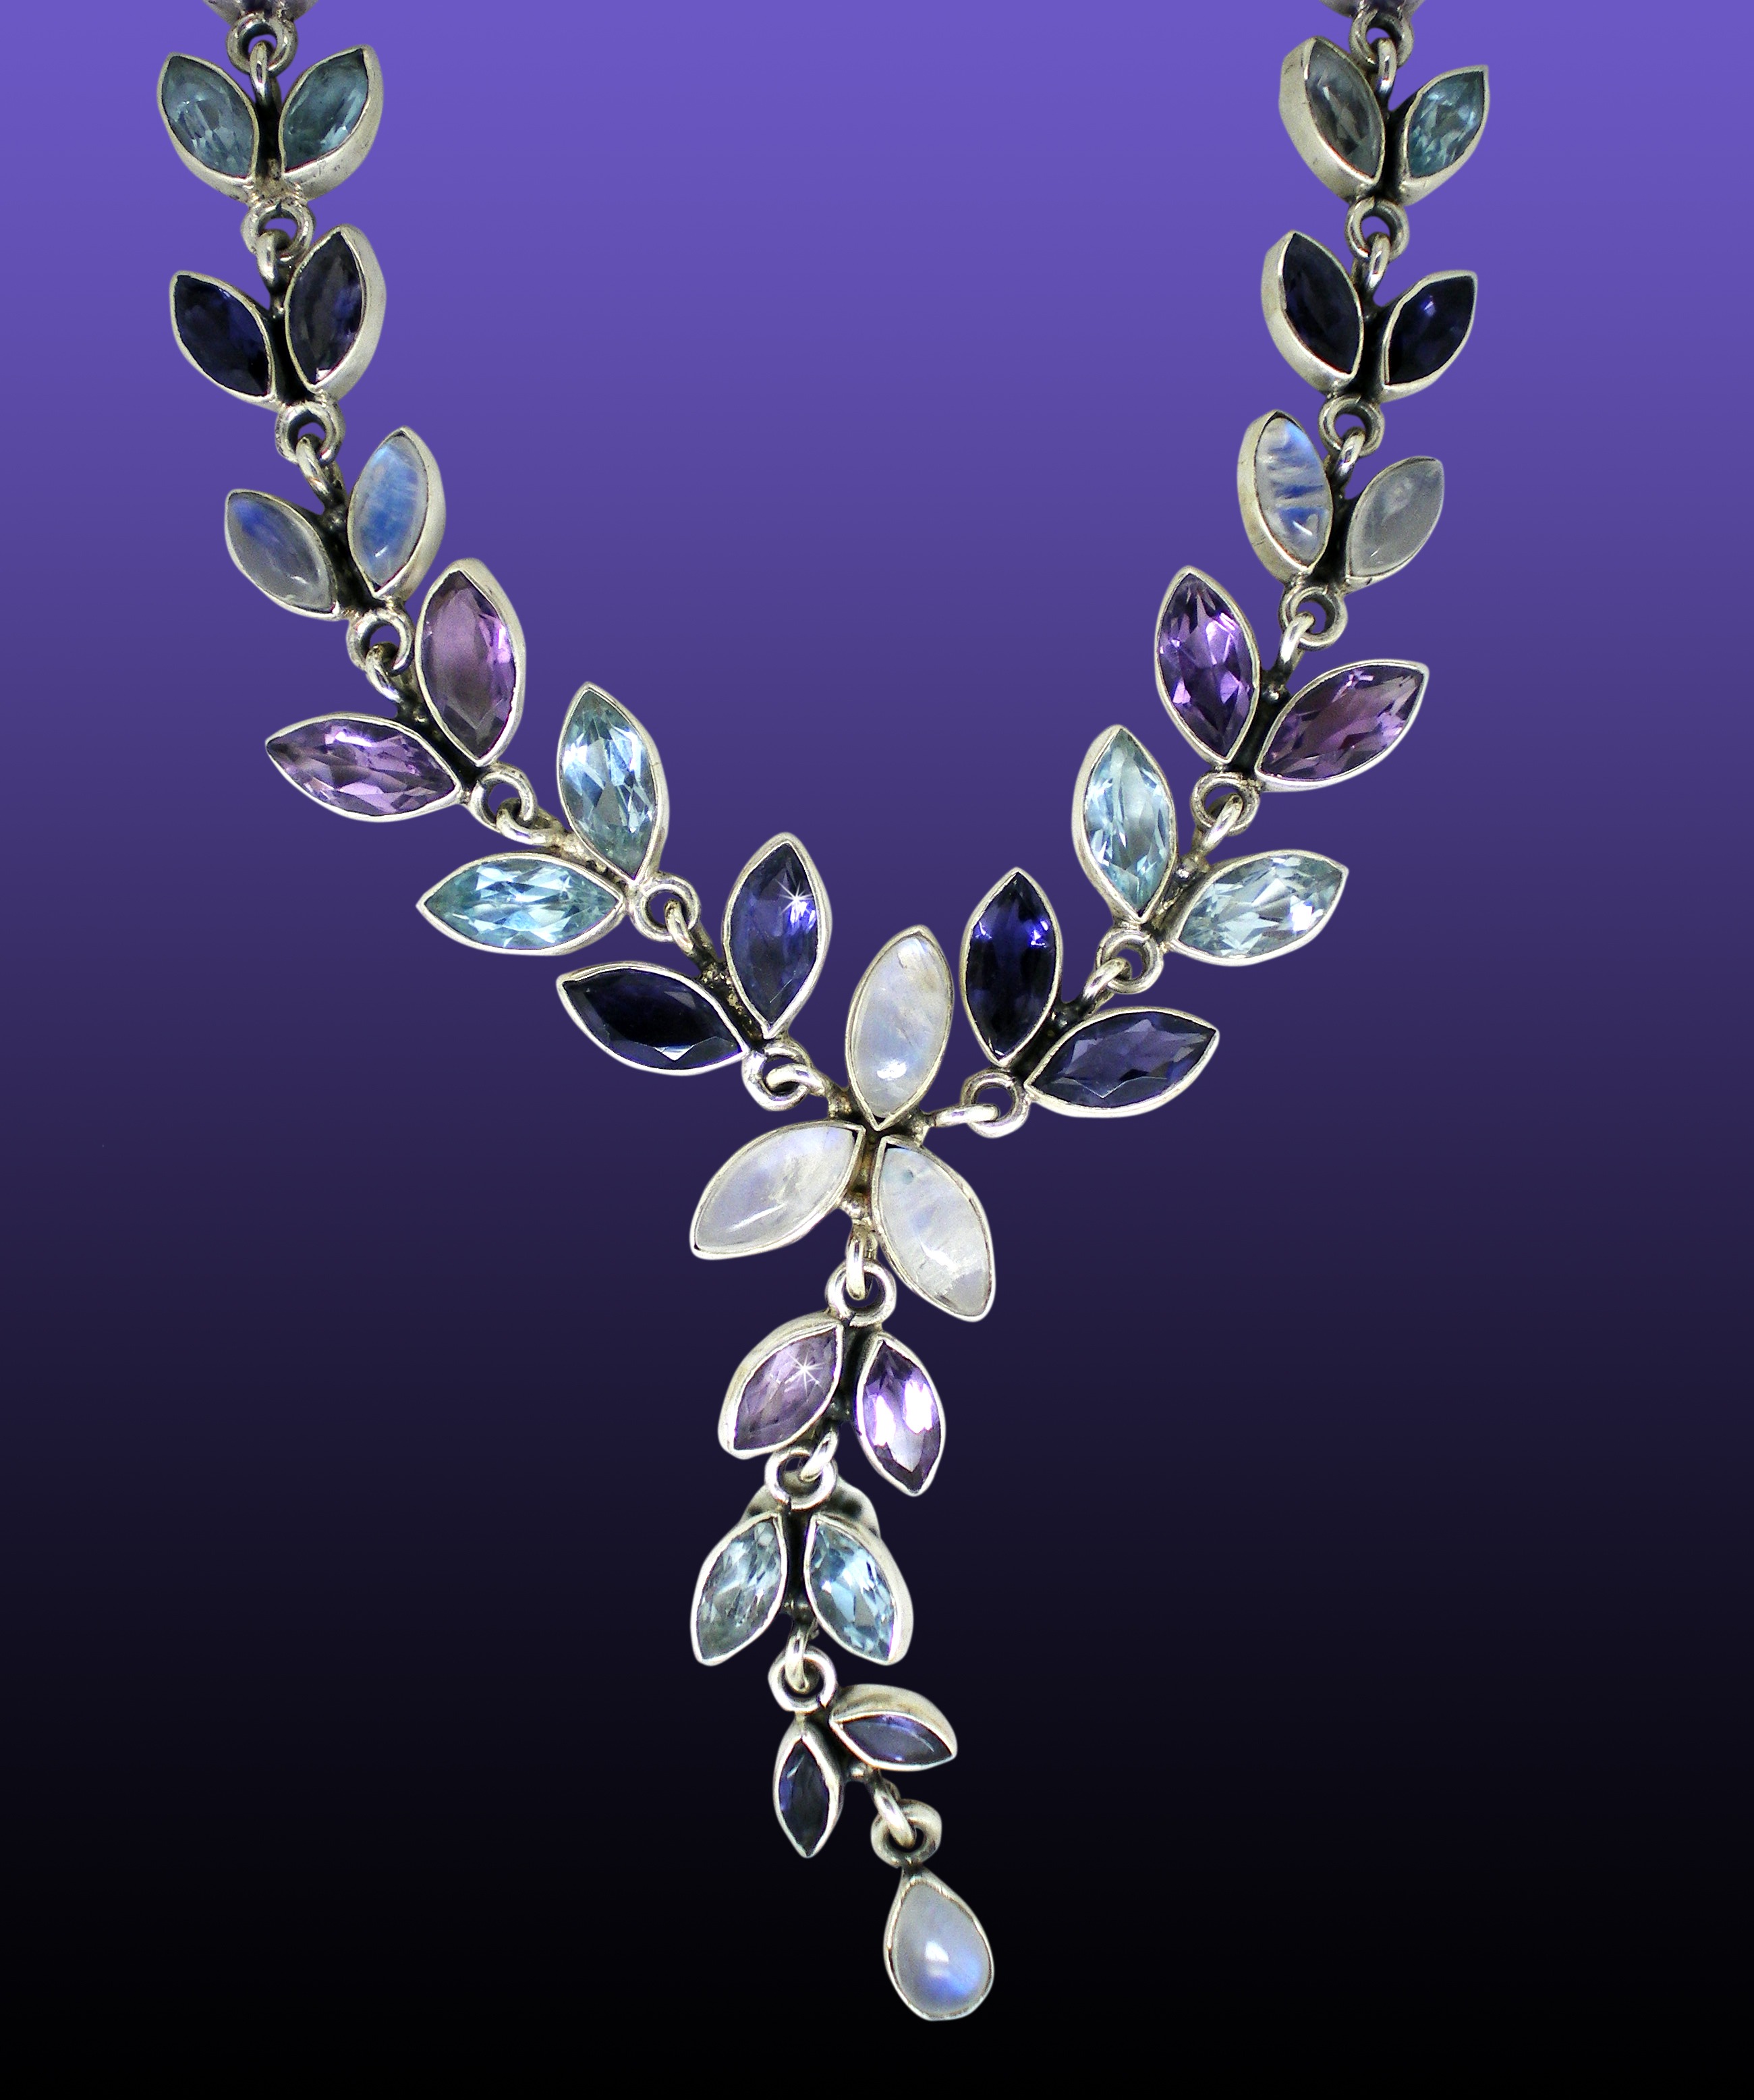
white, ground, petal, blue, necklace, transparent, jewellery, silver, violet, shimmer, gemstone, semi precious stones, moonstone, aquamarine, fashion accessory, adulareszenz, a bluish